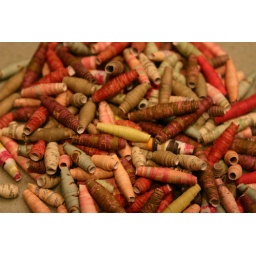
A mountain of paper beads under construction! Embellishment is next.